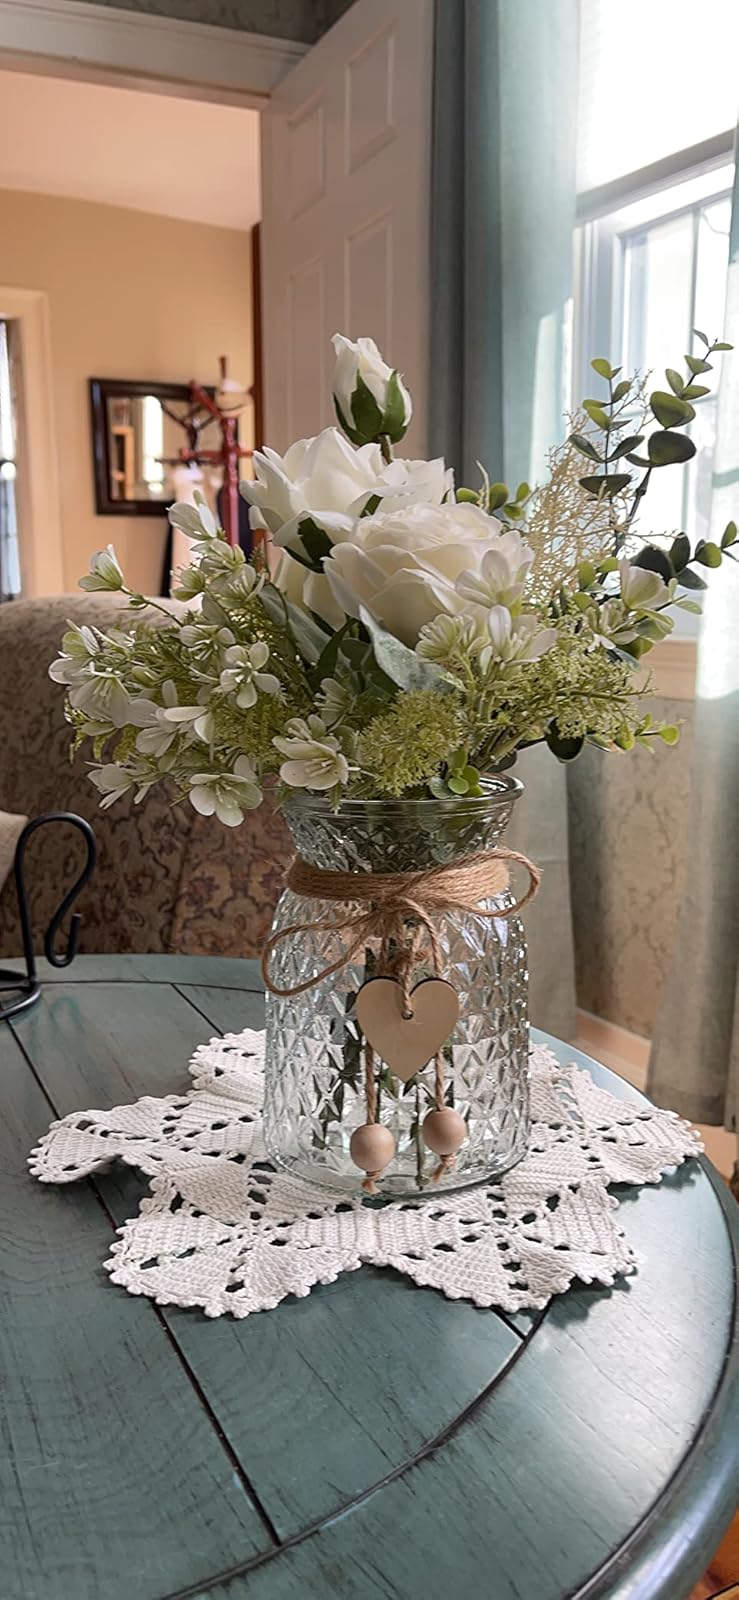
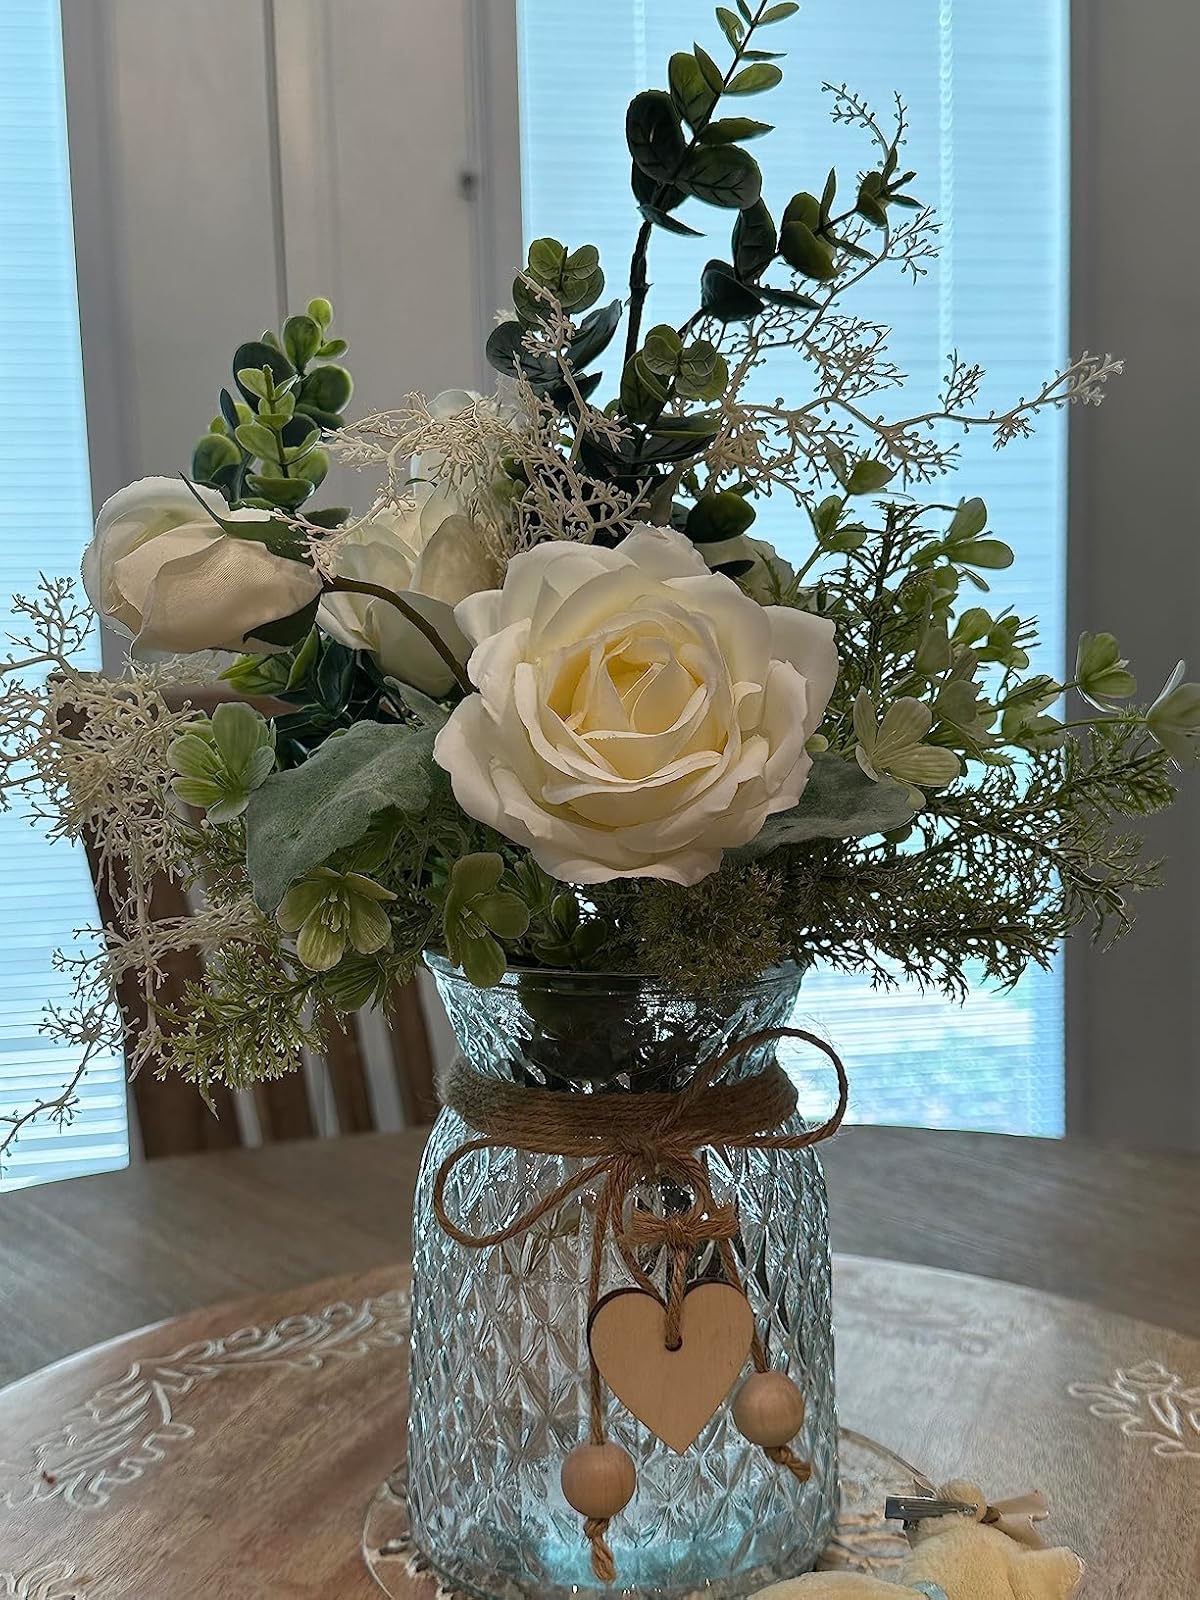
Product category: vase
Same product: yes